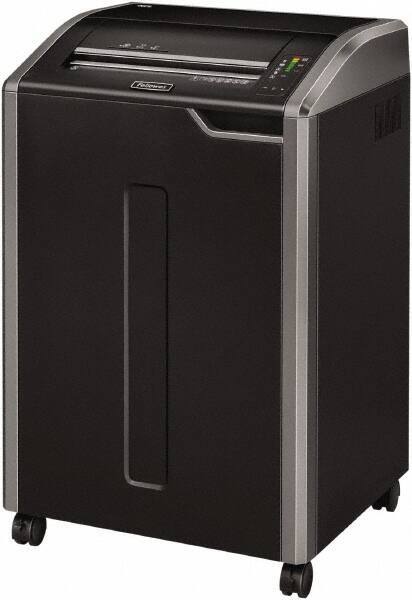
FELLOWES - 5/32 x 1-3/8" Strip, 30 Sheet Cross Cut Automatic Shredder - 20" Long x 25" Wide x 37-1/4" High, Level 4 Security, 35 Gal Wastebasket
Item #: 59269183 Brand: FELLOWES Model #: FEL38485 Exact Tooling IR#: 04 Product Specifications Type 30-Sheet Cross Cut Style Automatic Strip Size 5/32 x 1-3/8 Width (Decimal Inch) 25.0000 Length (Decimal Inch) 20.000 Height (Inch) 37.25 Reversible Yes Wastebasket Size 35 Gal. Security Level 4.0
Brand: Fellowes
Category: Office Supplies > Office Equipment > Office Shredders